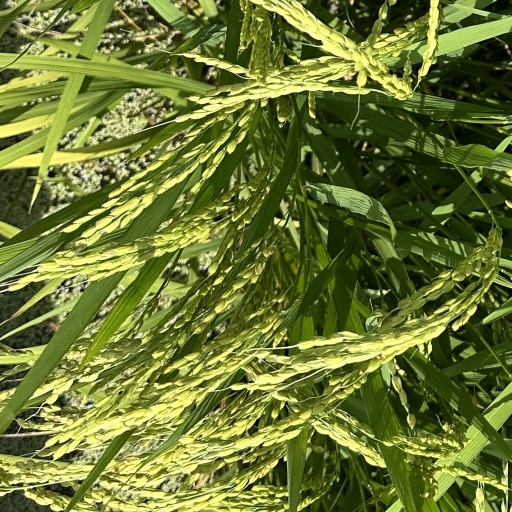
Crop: rice